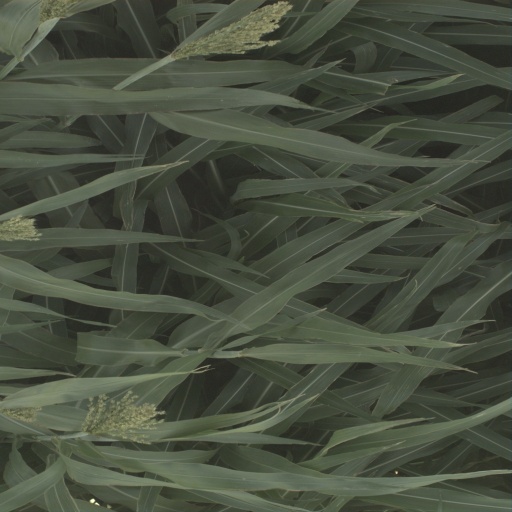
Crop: sorghum